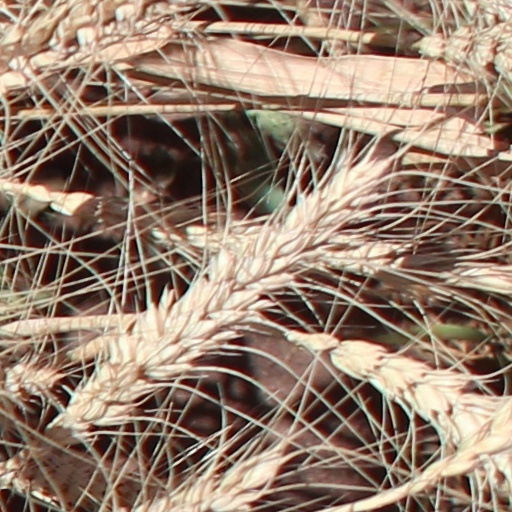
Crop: wheat